English ship Dainty (1588)

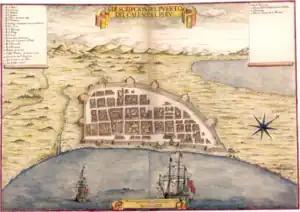
Map of the port of Callao during the 17th century, extracted from the

The Spaniards sailed the "Dainty" to the Pearl Islands and then to the port of Perico (west-northwest of Panama City), having a jubilant reception on 9 July. The guns and ammunition of the prize were priced at 78,000 pesos. The ship was paraded through the harbour like a war trophy, receiving the townspeople on board. For two months the ship was repaired there, and was then taken to Callao, in the Viceroyalty of Peru. It entered the service of the Spanish Navy with the name of "Nuestra Señora de la Visitación" (also called "Visitación"), in consideration of the religious holiday of the day it was captured. In addition to the new name, it was nicknamed "La Inglesa". The ship remained in service in the "Armada del Mar del Sur" "(English: South Sea Navy)" until twenty-five years after its capture by the Spaniards.